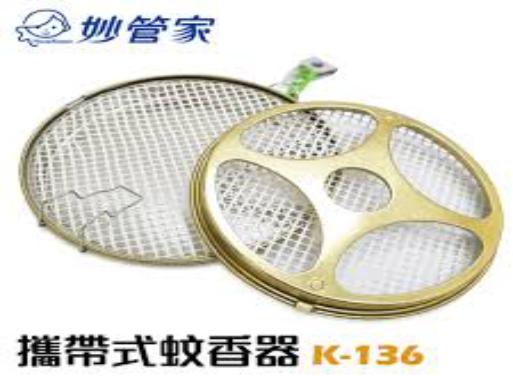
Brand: magicamah
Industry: Necessities